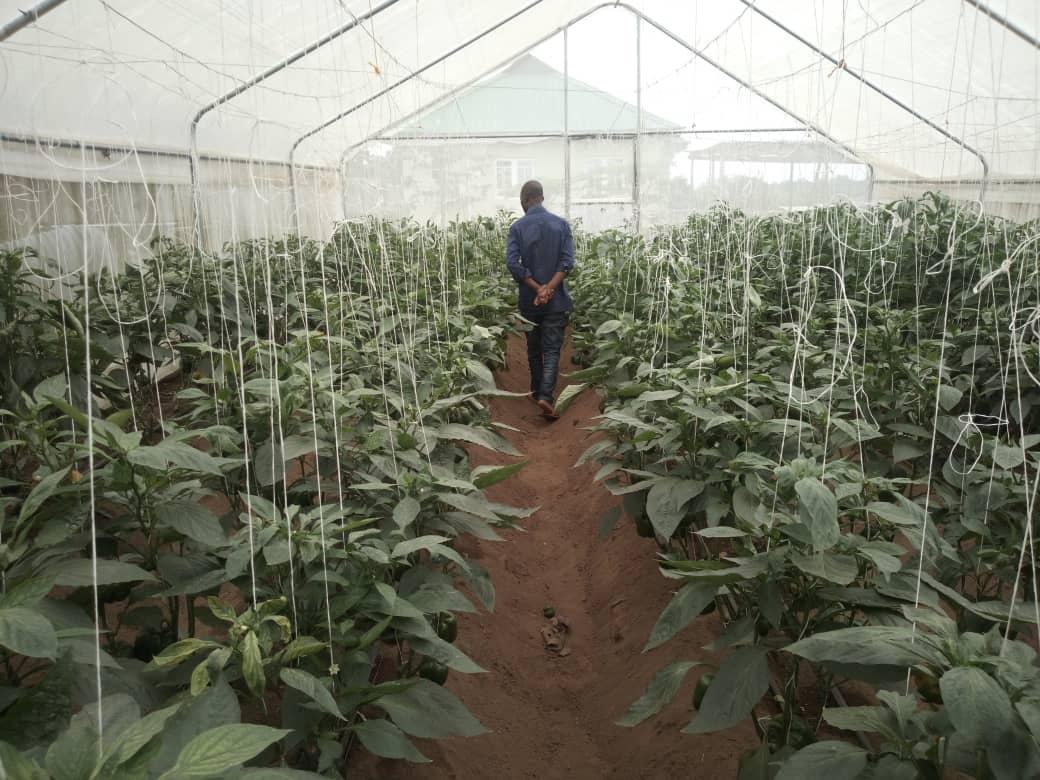
Mtu aliyopo katika eneo lililotengenezwa na kuezekwa kwa ustadi, lililo mfano wa vitalu ama bustani iliyopandwa miche iliyochipua kwa rangi ya kijani kibichi, ikiashiria kuwa ni eneo linalotumika kwa ajili ya kilimo cha viwanda.